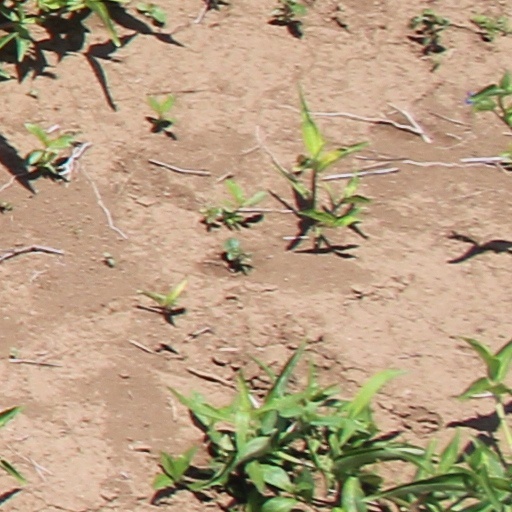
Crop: wheat